Dragon Quest II

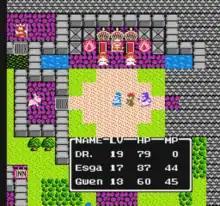
The party wanders in a castle.

"Dragon Quest II" is a role-playing video game. It allows the player to control more than one character, each of whom has their own characteristics, and it is the first game in the "Dragon Quest" series to do so. The game introduced a party system where, instead of beginning the game with an entire party as was common in previous computer RPGs, the player begins the game with only one character and gradually recruits more party members during the course of the game. The player controls his or her characters as they move in the game world. They can search treasure chests, talk and trade with villagers, equip themselves with weapons and armor, and cast spells.